Telangana

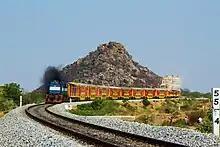
The Kacheguda AC Double Decker Express of South Central Railway zone

The print media mainly consists of Telugu and English newspapers. "Nava Telangana", "Sakshi", "Andhra Jyothi", "Eenadu" and "Namaste Telangana" are all Telugu newspapers. Mainly in English newspapers are "Deccan Chronicle", "The Times of India", "The Hindu", "Telangana Today" and "The Hans India". Notable Urdu newspapers include "Etemaad Daily", "The Munsif Daily", and "The Siasat Daily".